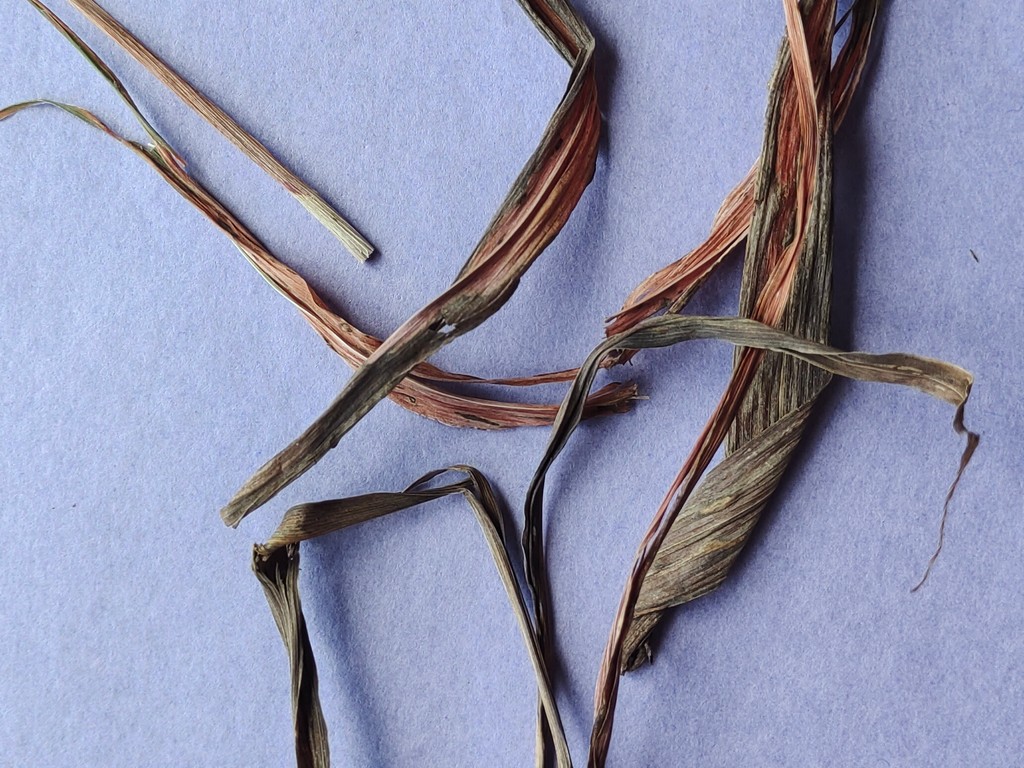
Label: Dried